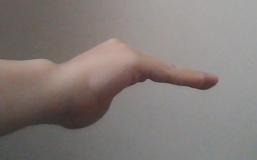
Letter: haa